Tile Hill Wood

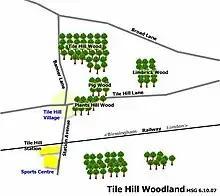
Tile Hill Woodlands

Tile Hill Wood is a wood between Hawthorn Lane and Banner Lane in the Tile Hill area of Coventry, England. It has been designated as a Site of Special Scientific Interest (SSSI) and a Local Nature Reserve. It is stewarded by the Coventry and District Natural History and Scientific Society. It is a mixed deciduous and coniferous woodland covering , with examples of Norway Spruce, European Larch, and Hazel coppice, together with Sycamore, Oak, Spruce, Birch, Chestnut, Ash, and Pine.